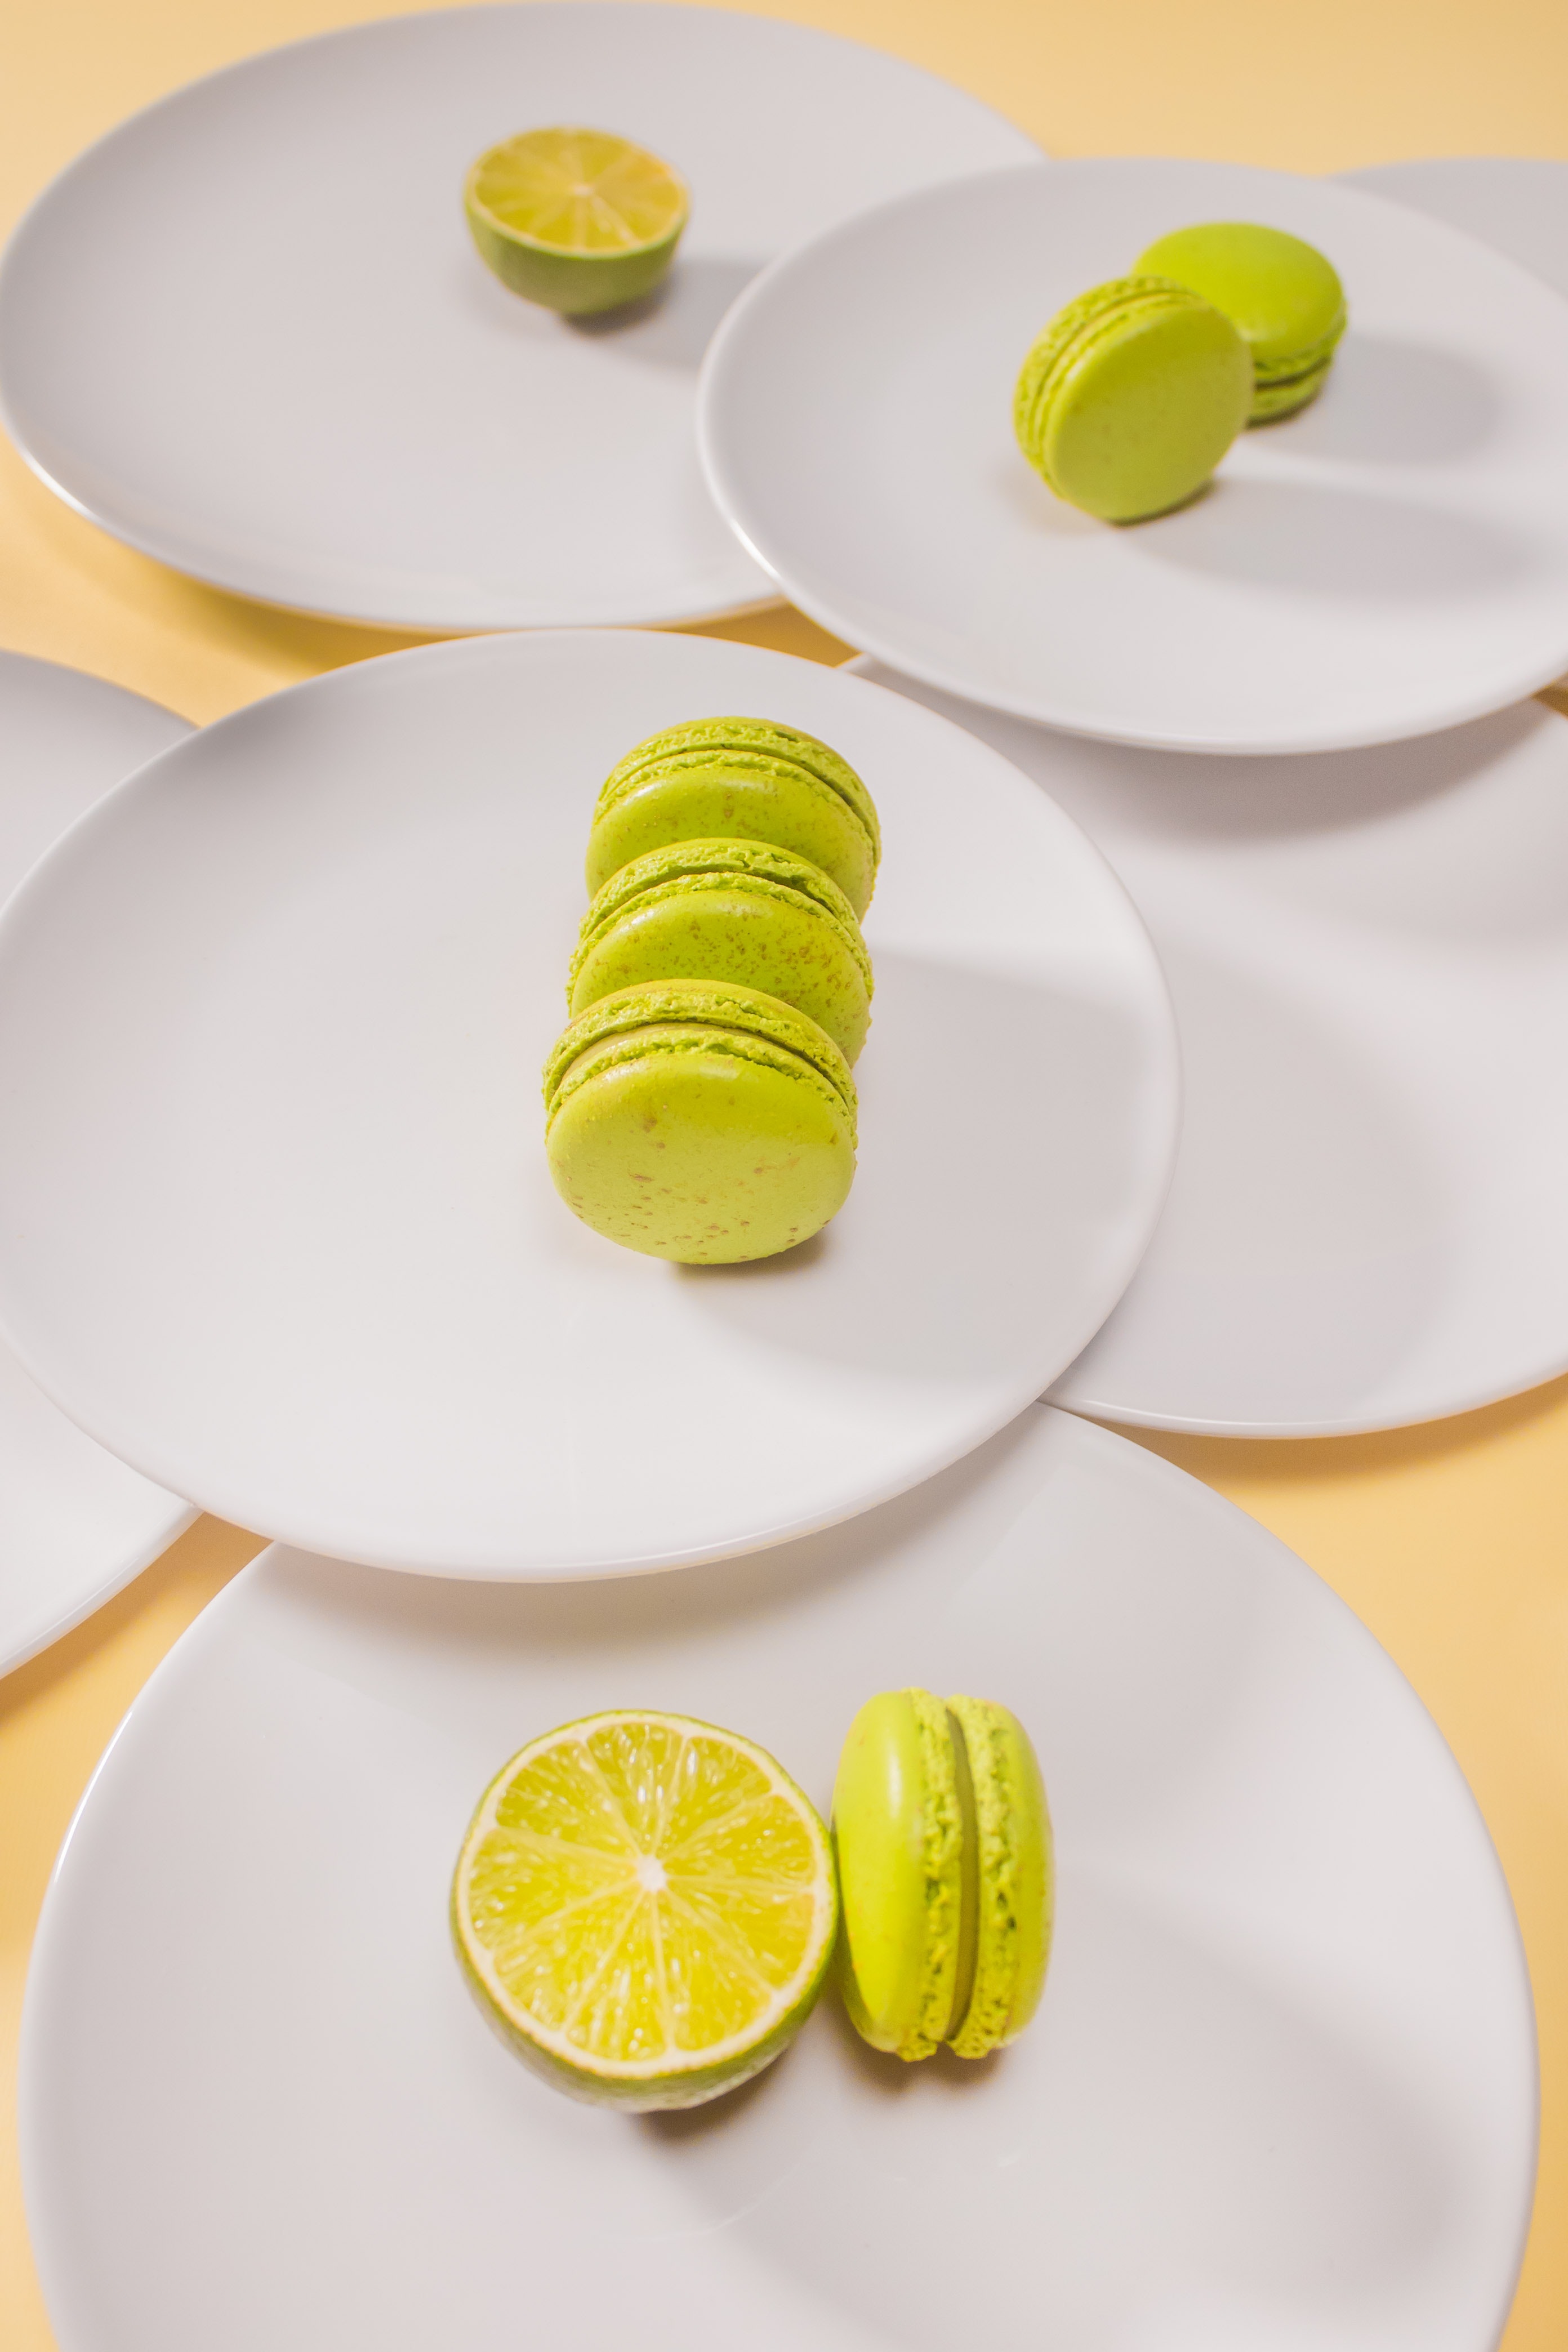
cake, food, tableware, dishware, ingredient, sweet lemon, yellow, cuisine, recipe, lemon, citrus, fruit, meyer lemon, key lime, plate, serveware, dish, lemon peel, persian lime, citric acid, platter, finger food, circle, citron, sweetness, lime, produce, garnish, baked goods, la carte food, culinary art, comfort food, food additive, font, serving tray, chemical compound, baking, snack, cooking, rectangle, dessert